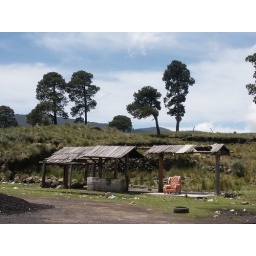
Red chair in the mountains outside Mexico City.